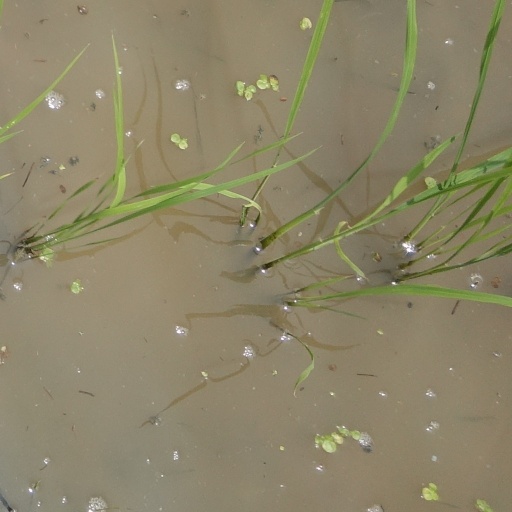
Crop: rice